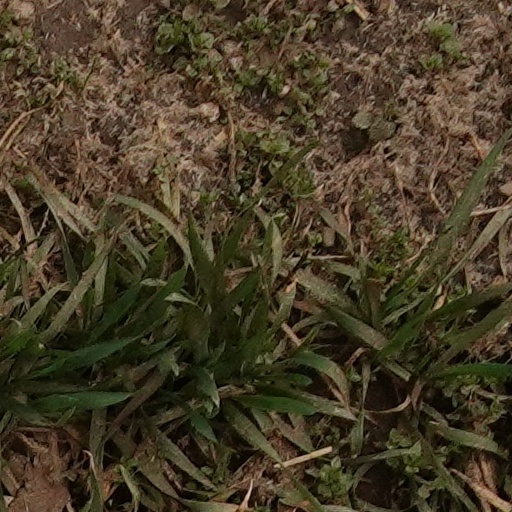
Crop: wheat